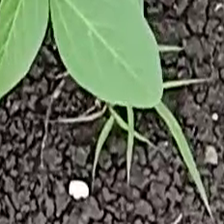
Weed species: Digitaria_SP_(Digitaria Sanguinalis )